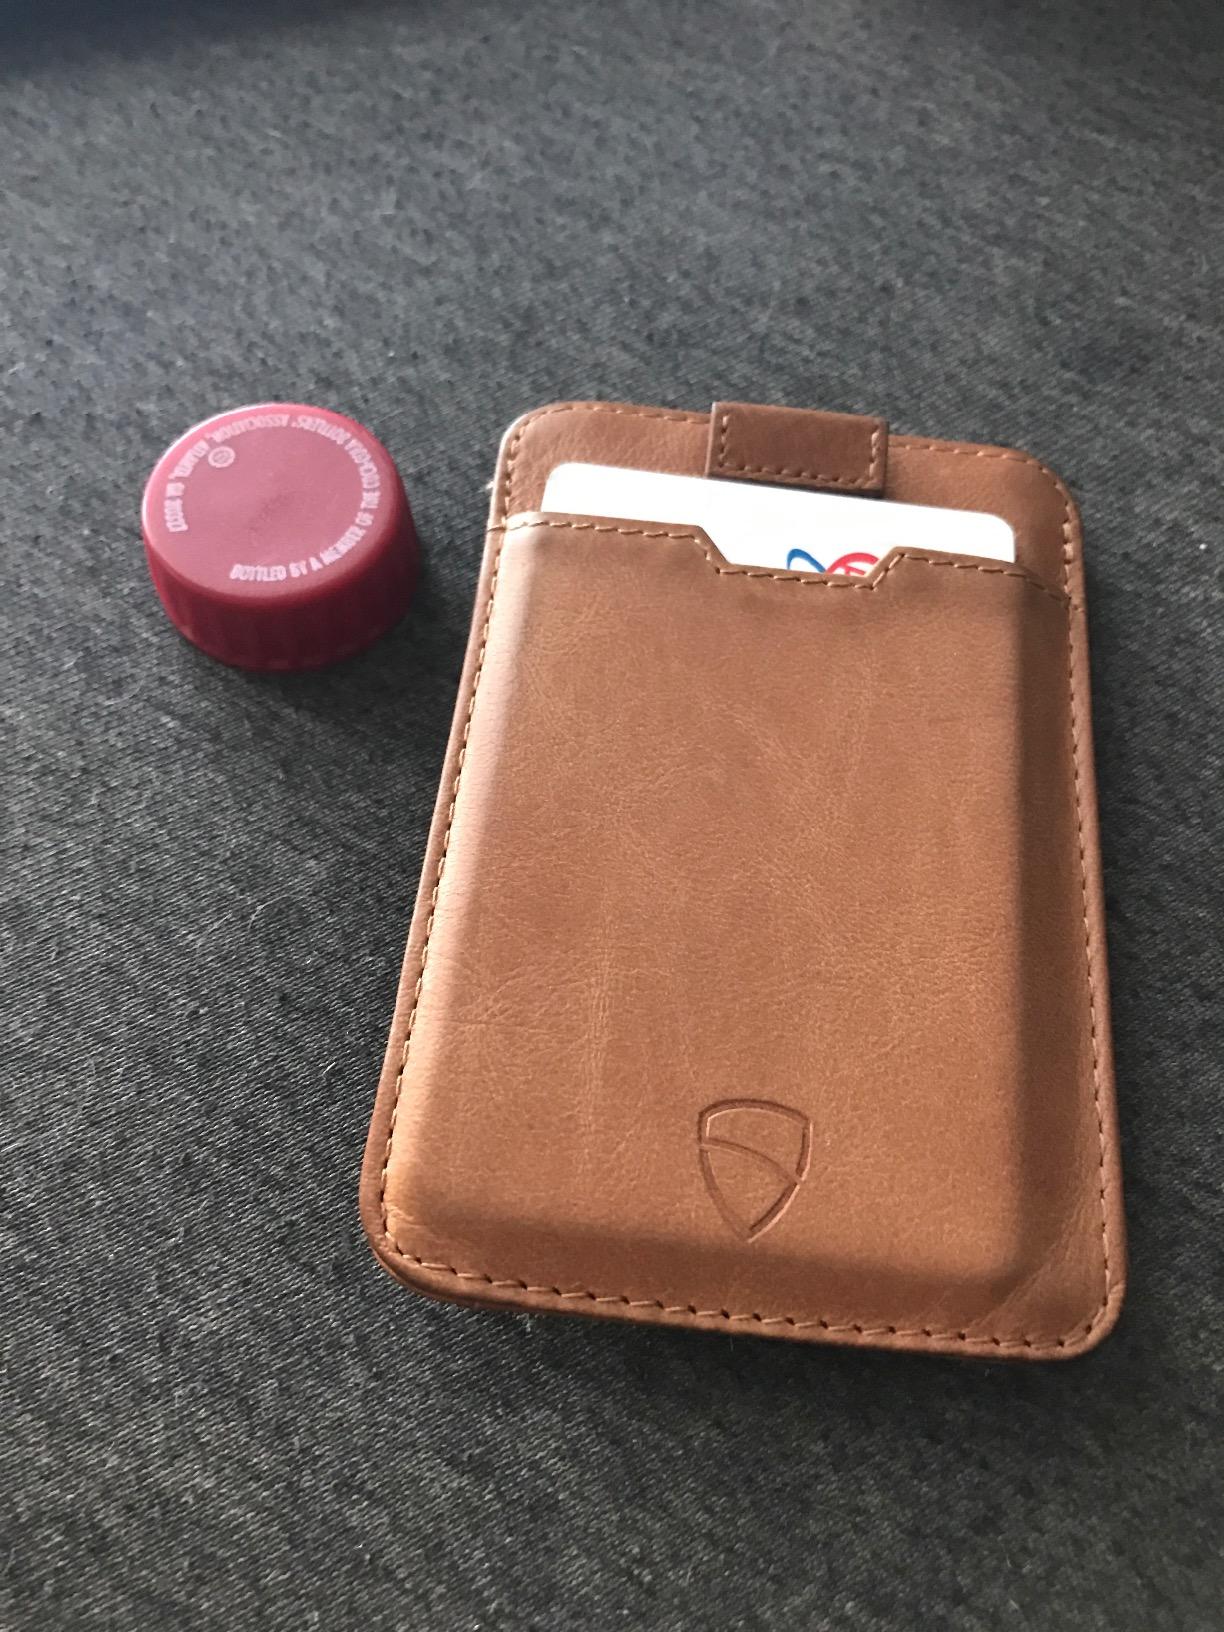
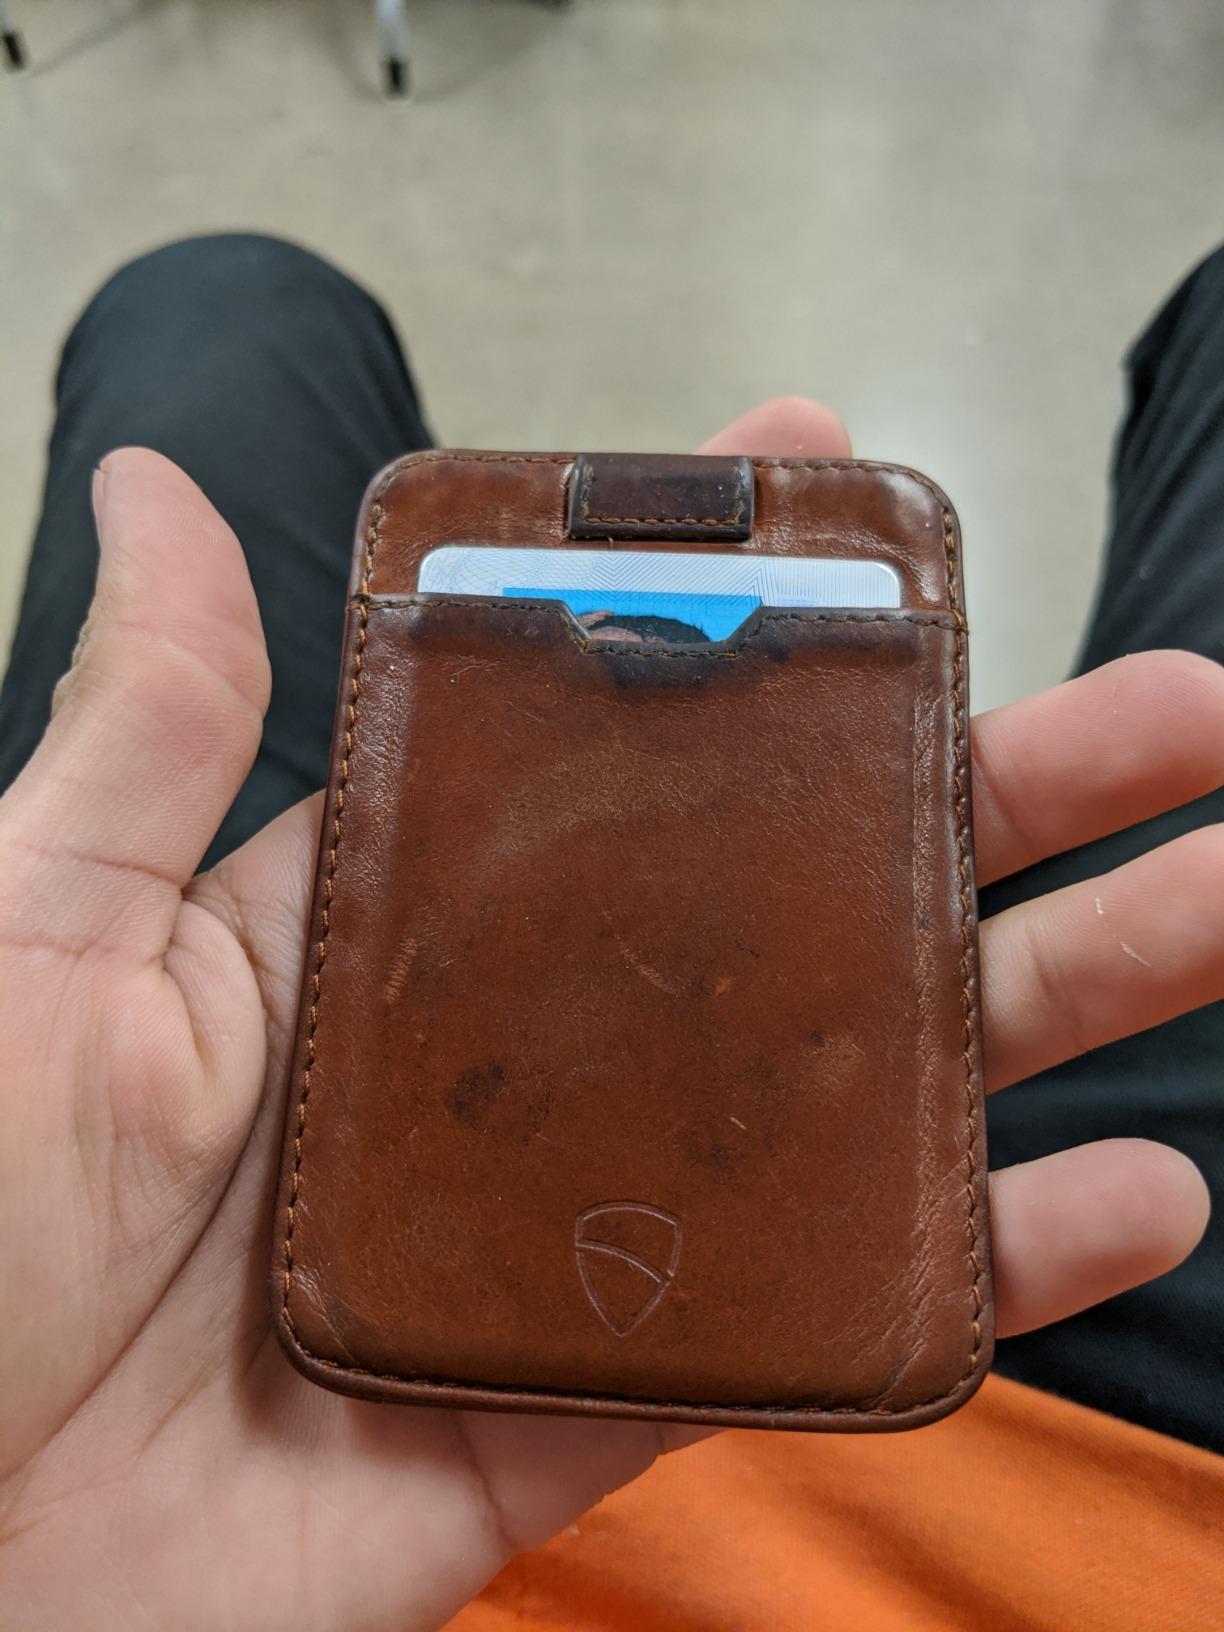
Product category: accessories_wallet
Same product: yes